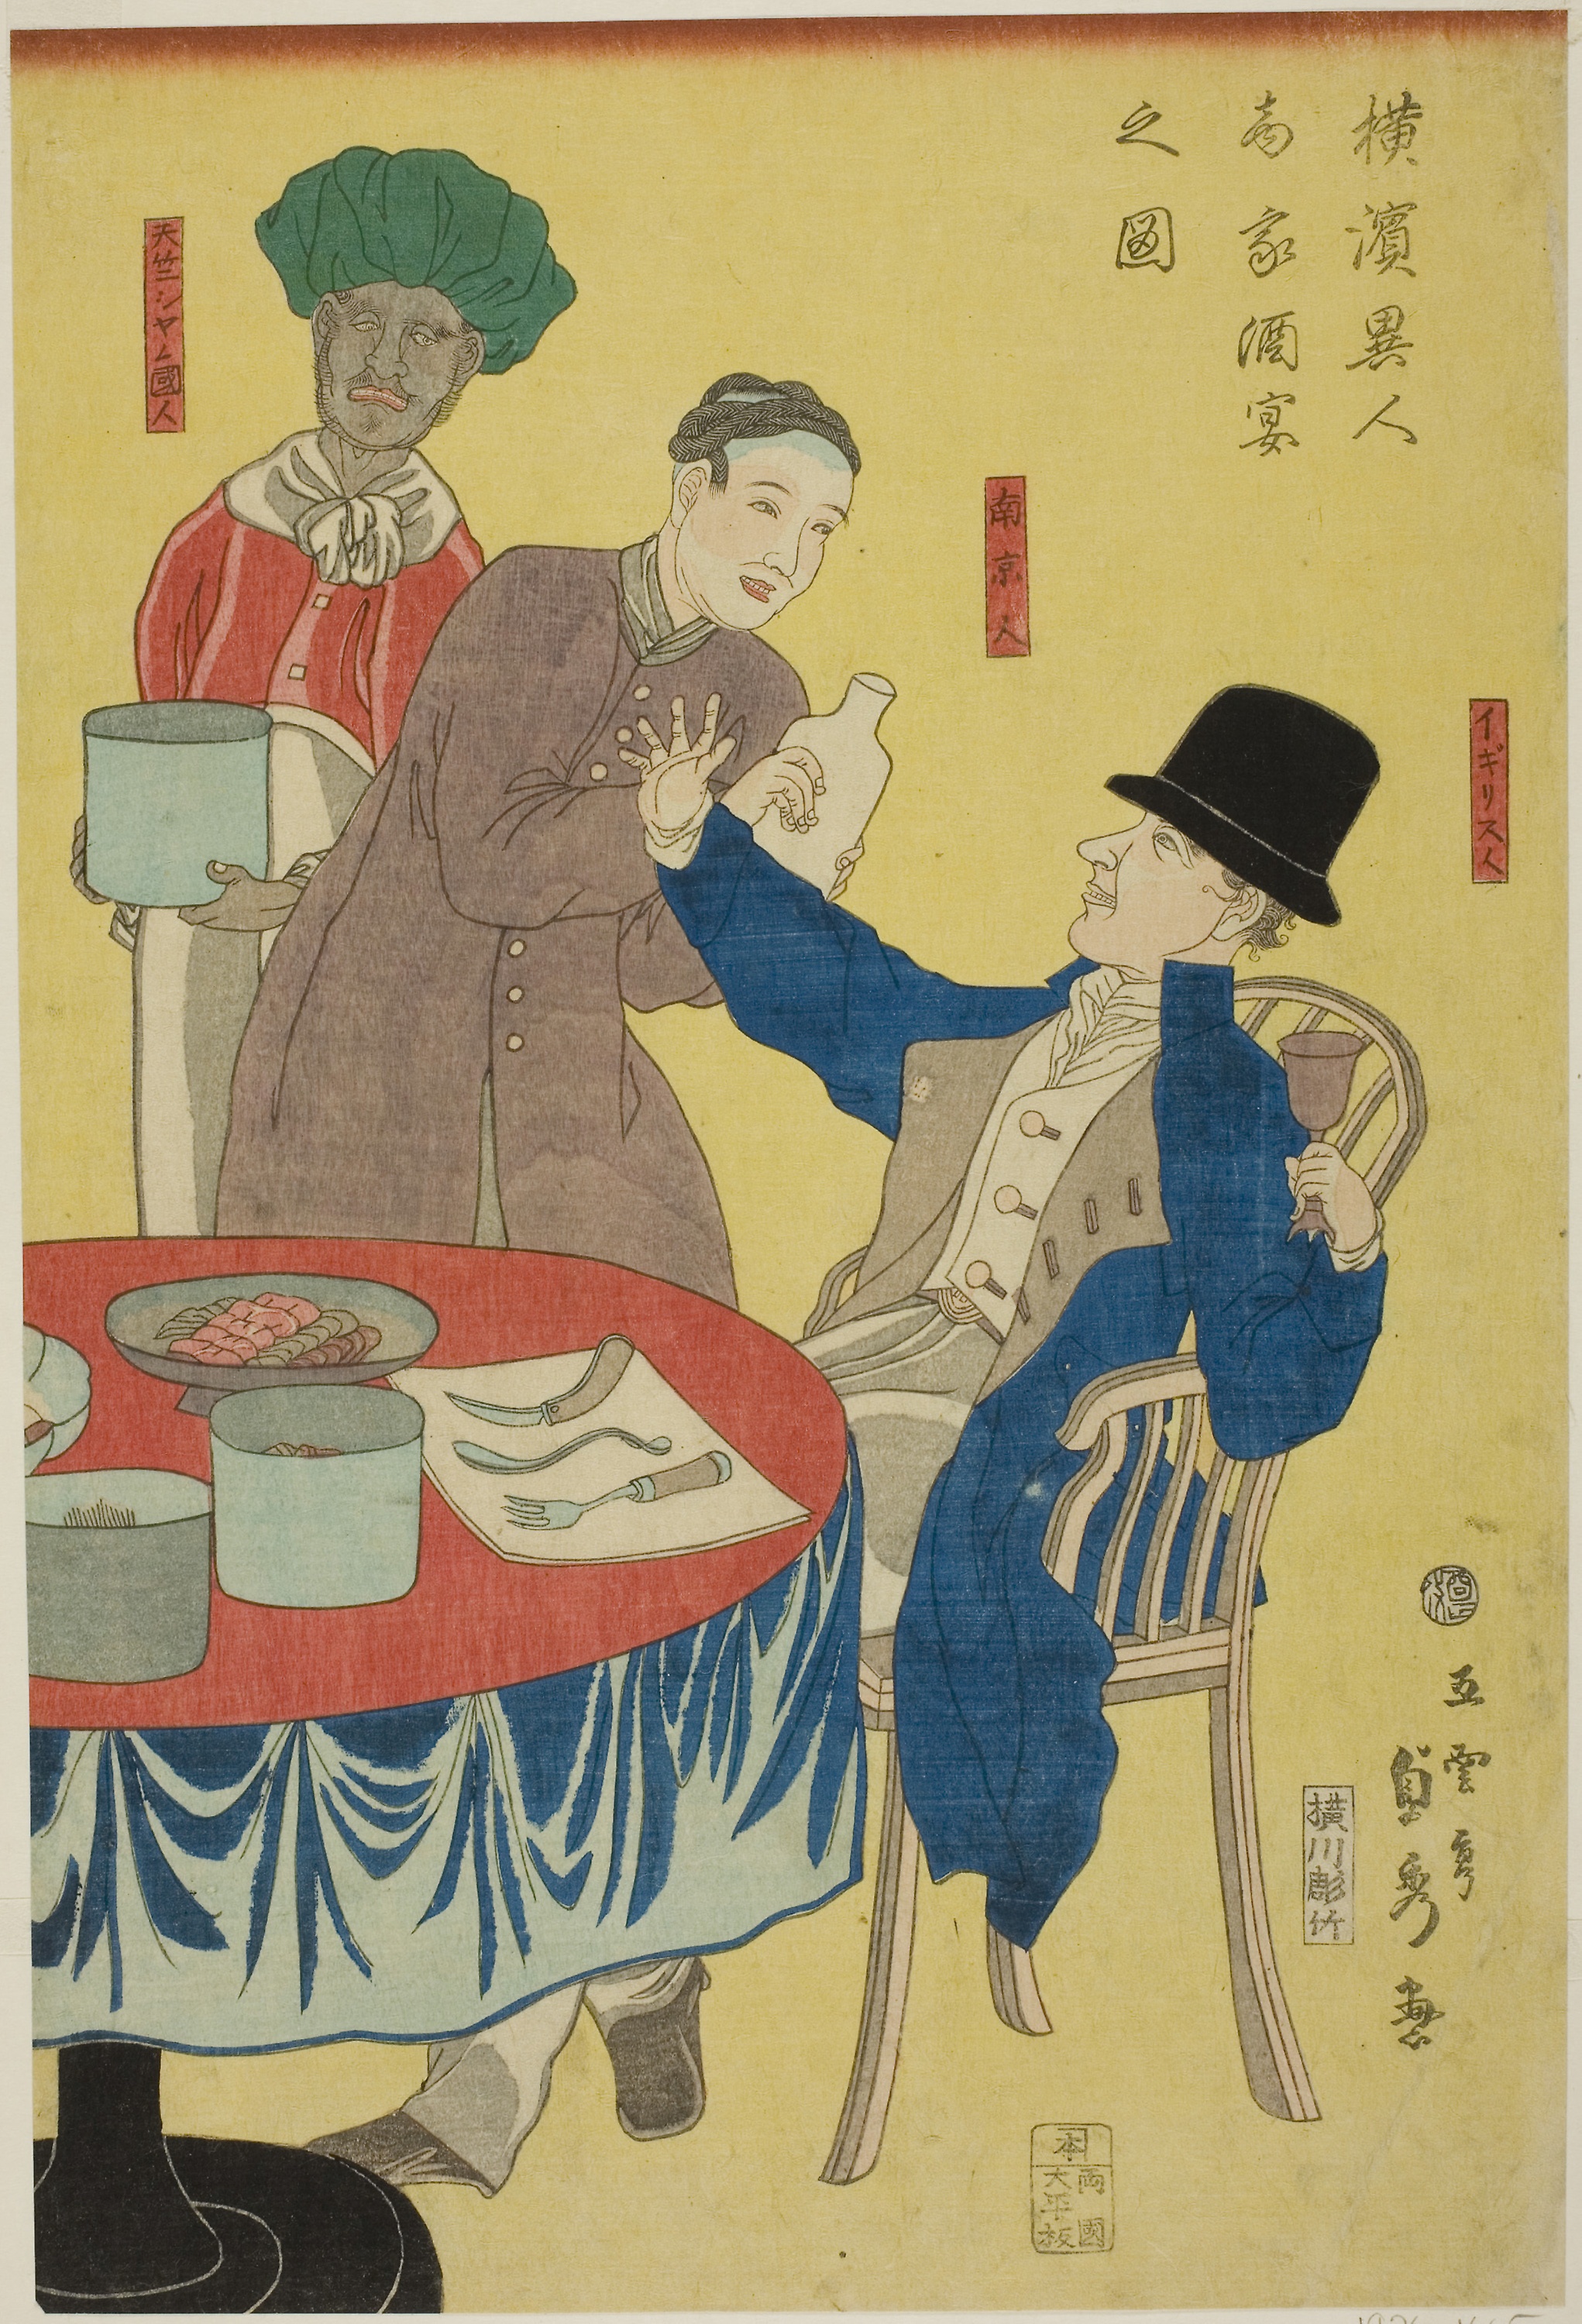
illustration, art, poster